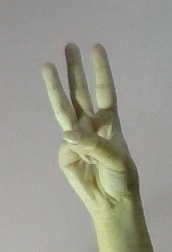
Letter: thaa